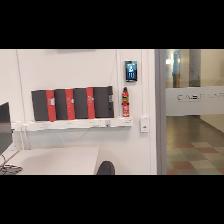
Label: NonHuman